Francis Poulenc

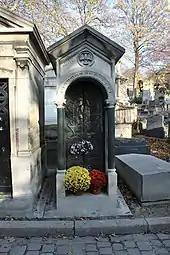
Poulenc's grave at Père Lachaise Cemetery

For most of the war, Poulenc was in Paris, giving recitals with Bernac, concentrating on French songs. Under Nazi rule he was in a vulnerable position, as a known homosexual (Destouches narrowly avoided arrest and deportation), but in his music he made many gestures of defiance of the Germans. He set to music verses by poets prominent in the French Resistance, including Aragon and Éluard. In "Les Animaux modèles", premiered at the Opéra in 1942, he included the tune, repeated several times, of the anti-German song "Vous n'aurez pas l'Alsace et la Lorraine". He was a founder-member of the Front National (pour musique) which the Nazi authorities viewed with suspicion for its association with banned musicians such as Milhaud and Paul Hindemith. In 1943 he wrote a cantata for unaccompanied double choir intended for Belgium, "Figure humaine", setting eight of Éluard's poems. The work, ending with "Liberté", could not be given in France while the Germans were in control; its first performance was broadcast from a BBC studio in London in March 1945, and it was not sung in Paris until 1947. The music critic of "The Times" later wrote that the work "is among the very finest choral works of our time and in itself removes Poulenc from the category of "petit maître" to which ignorance has generally been content to relegate him."